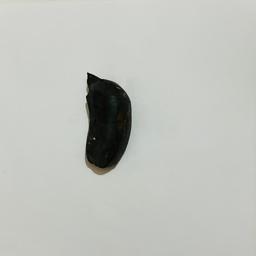
Ripeness: Overripe